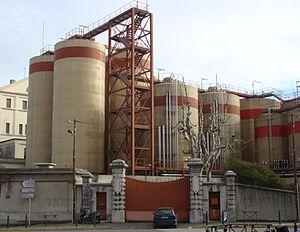
L'usine Heineken de la Valentine (Marseille 11e arr.), vue partielle.
La Valentine est un quartier du 11ᵉ arrondissement de Marseille. Il est situé à l'est de la ville, sur la rive droite de l'Huveaune, entre les Trois-Lucs, les Accates, Saint-Menet et La Montre.
La brasserie de la Valentine, anciennement brasserie du Phénix, est une brasserie française installée à Marseille, dans le département des Bouches-du-Rhône en région Provence-Alpes-Côte d'Azur.